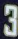
Number: 3